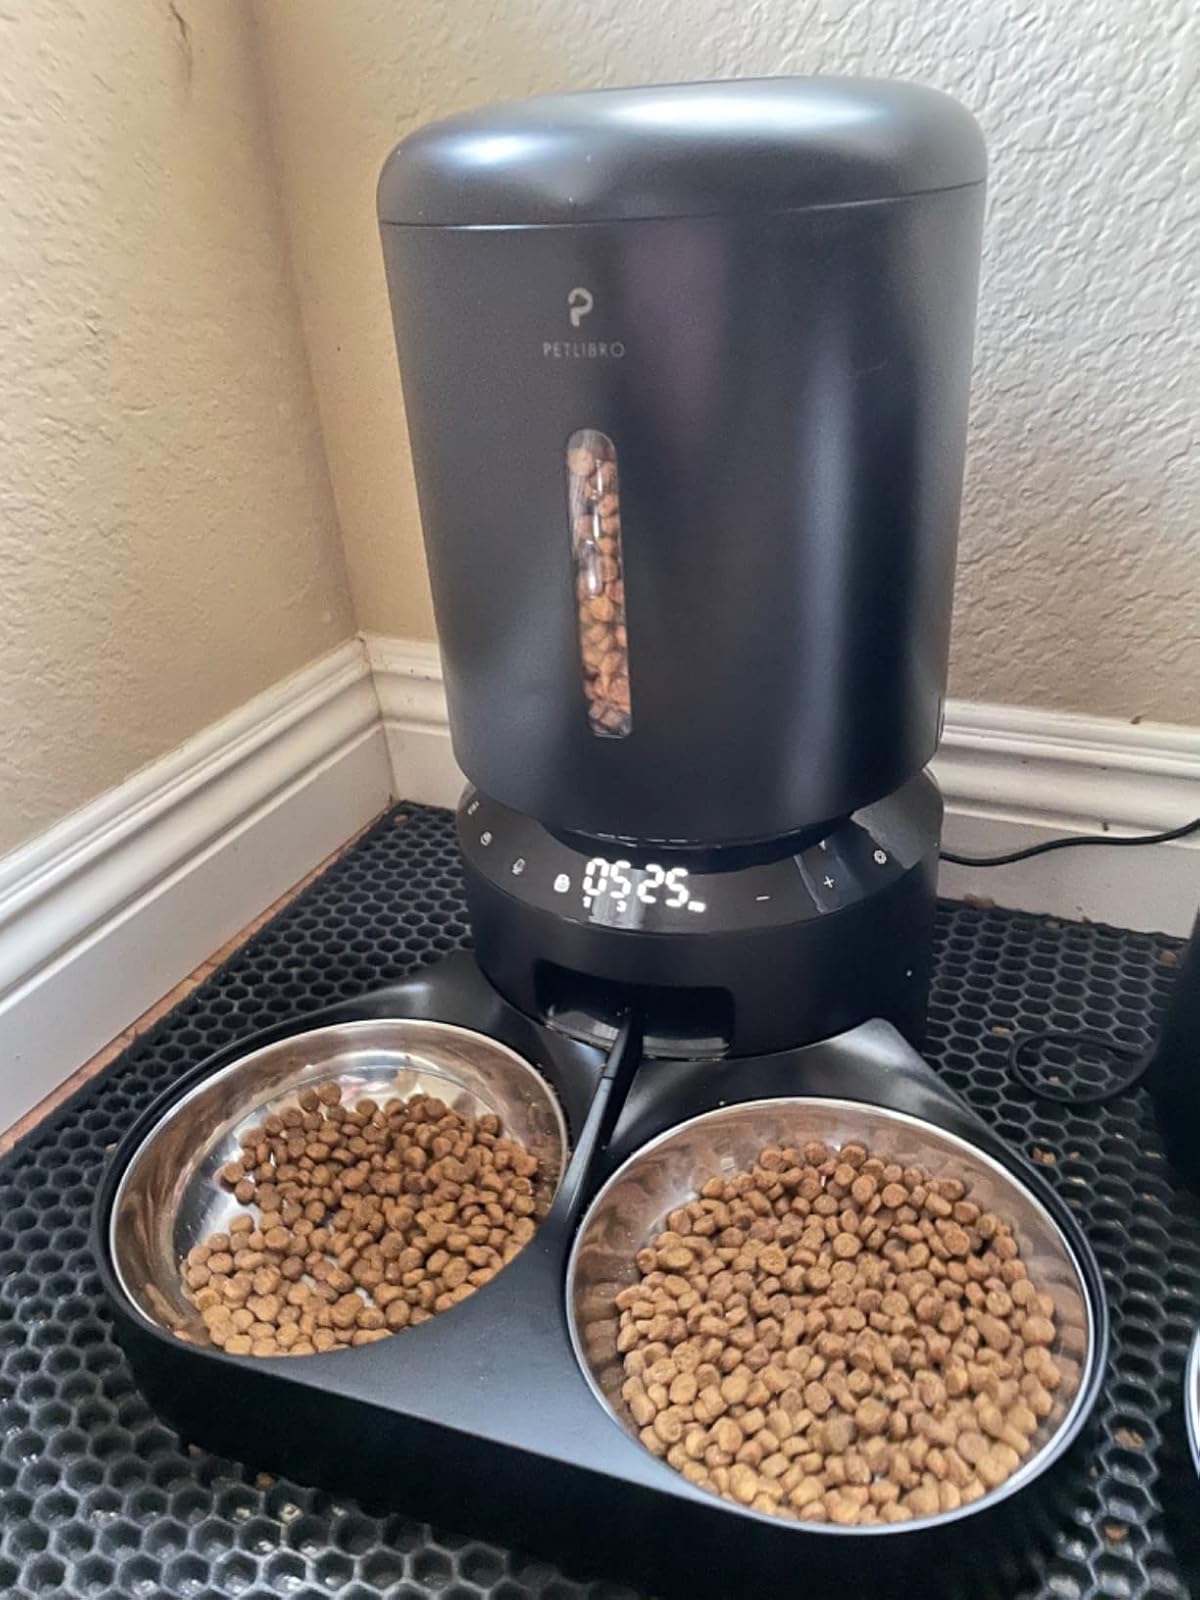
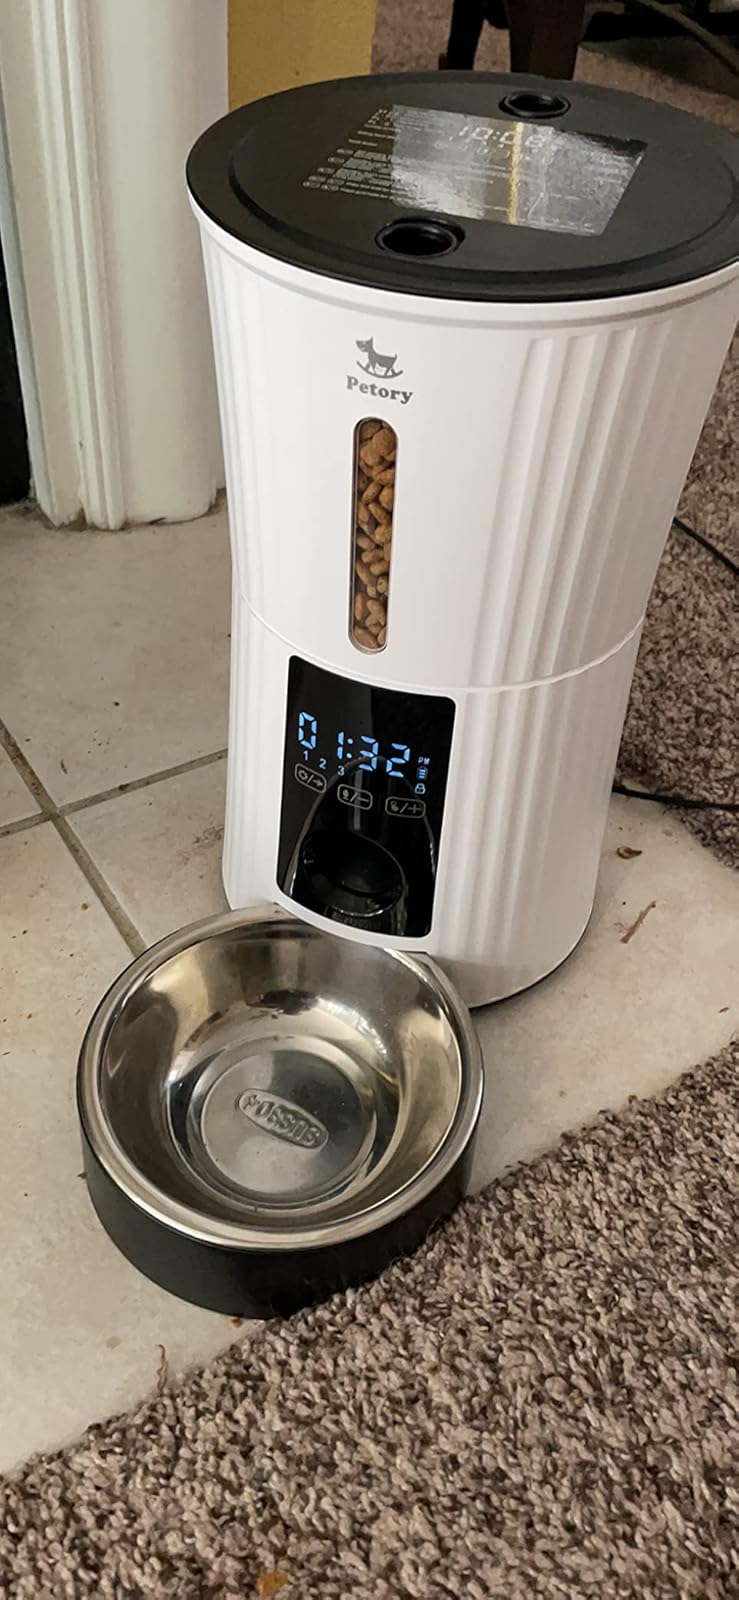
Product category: items_feeder
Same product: no